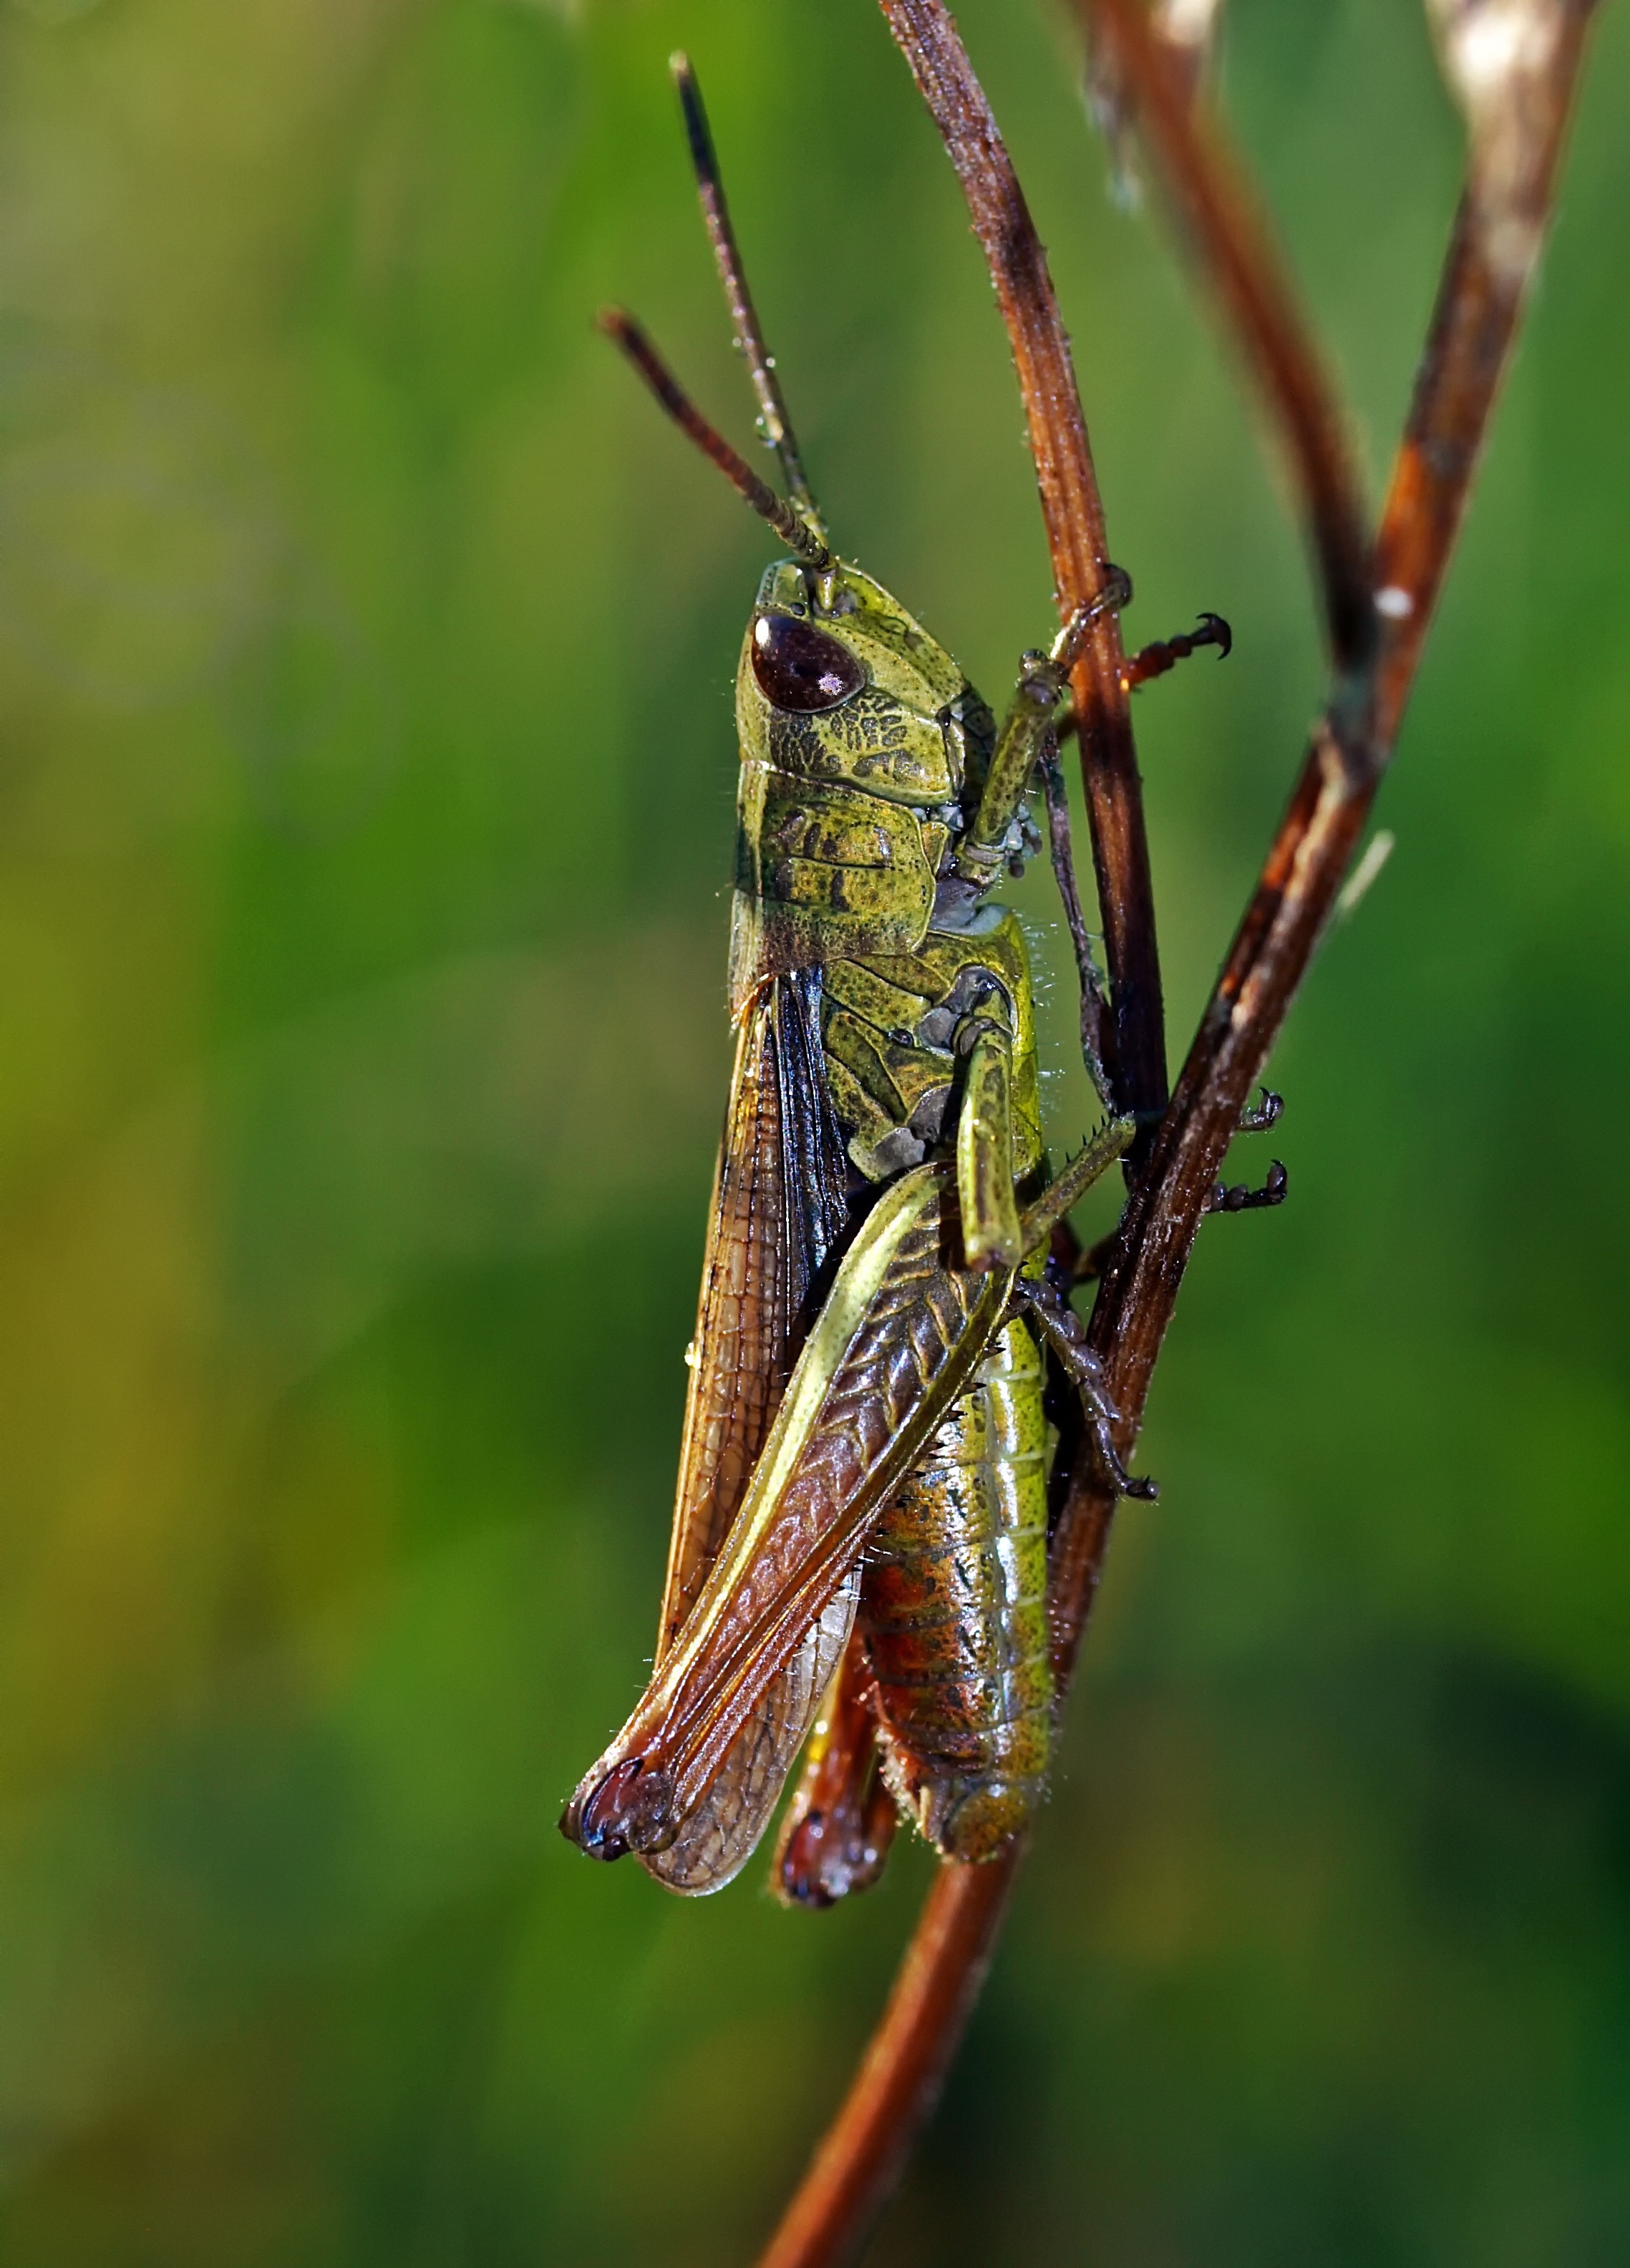
nature, photography, live, green, insect, fauna, invertebrate, close up, damselfly, grasshopper, locust, macro photography, arthropod, plant stem, net winged insects, true bugs, cricket like insect